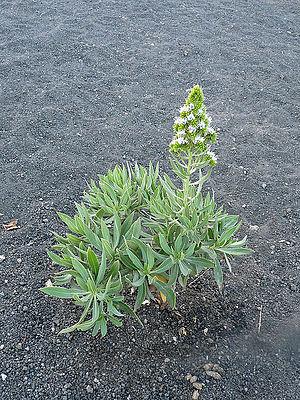
Chã das Caldeiras
La Chã das Caldeiras, parfois abrégée en Chã, est une caldeira du Cap-Vert située sur l'île de Fogo. D'un diamètre de neuf kilomètres et ouverte vers l'est, elle est ceinturée à l'ouest par la bordeira, un rempart montagneux qui culmine à 2 700 mètres. Elle a été créée par une éruption du Monte Armarelo, un ancien cône volcanique effondré, qui a été remplacé par le Pico do Fogo.